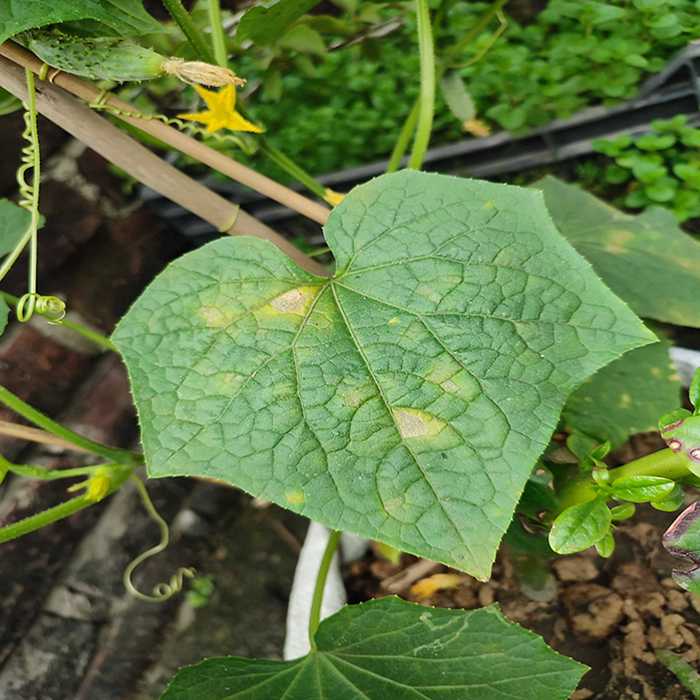
Plant: Cucumber
Label: Downy mildew